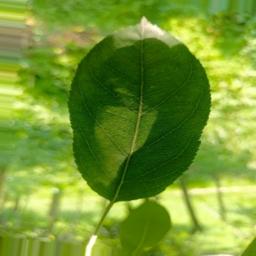
Label: Healthy